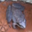
Label: frog